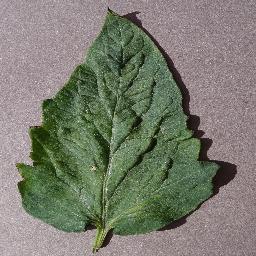
Label: Tomato___Target_Spot